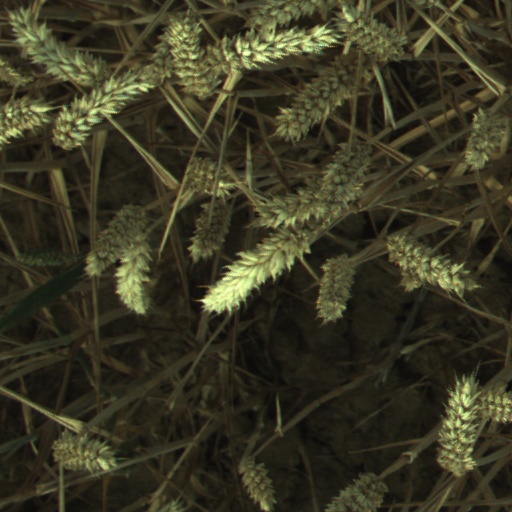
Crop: wheat